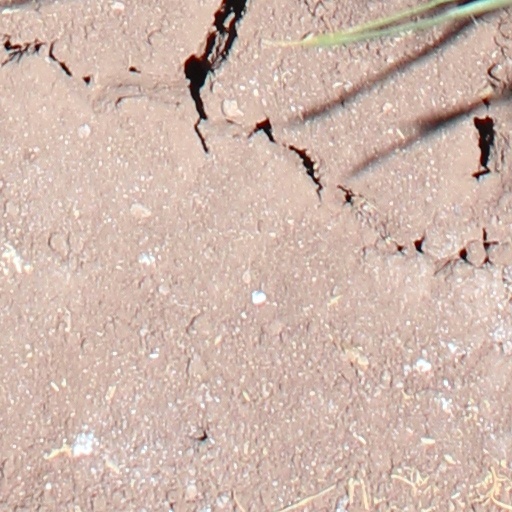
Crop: wheat